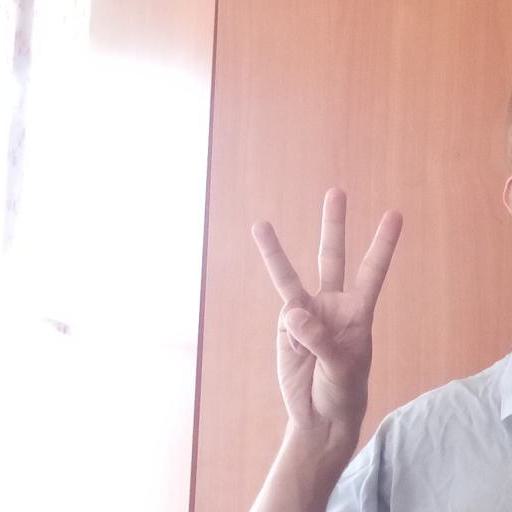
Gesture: three